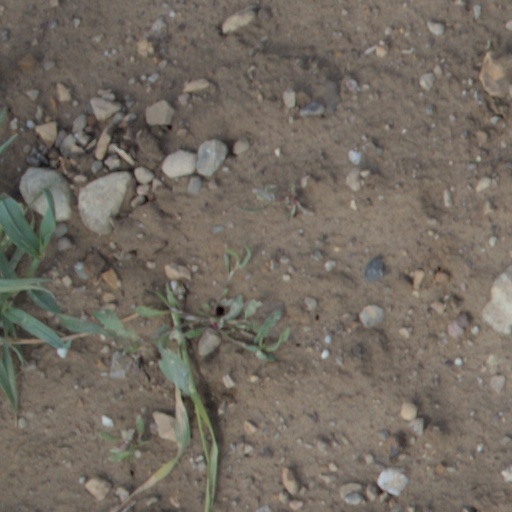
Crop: wheat